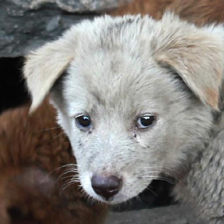
Label: animals